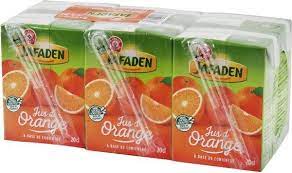
Waste category: cardboard